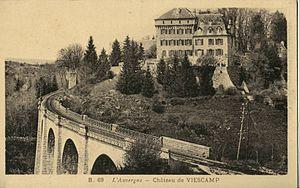
Carte postale ancienne éditée par MADOUX, collection 'L'Auvergne n°B69
Le château de Viescamp est un château fortifié située dans la vallée de l'Authre, sur un éperon dominant le lac de Saint-Étienne-Cantalès sur la commune de Lacapelle-Viescamp dans le Cantal.
La gare de Lacapelle-Viescamp est une gare ferroviaire française de la ligne de Figeac à Arvant, située sur le territoire de la commune de Lacapelle-Viescamp, dans le département du Cantal en région Auvergne-Rhône-Alpes.